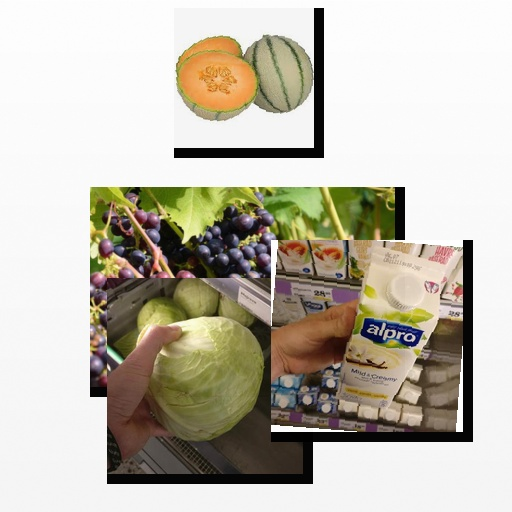
Food items: cantaloupe, grapes, vanilla_soy_yogurt, cabbage